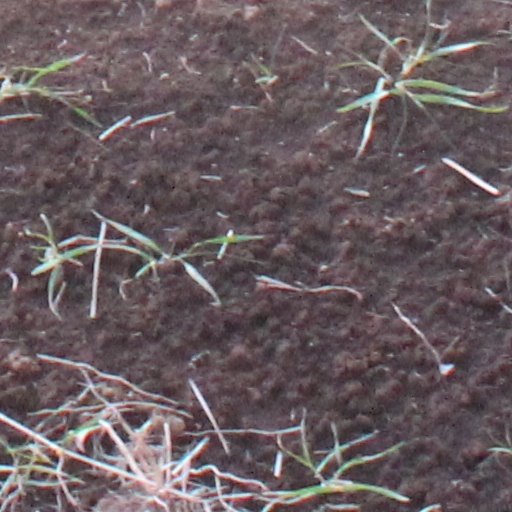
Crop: wheat